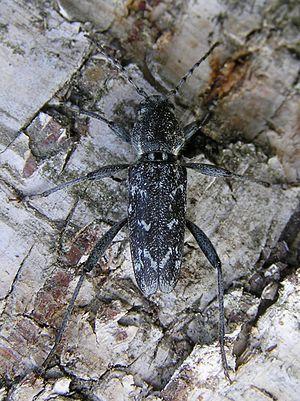
Un xylophage est un organisme vivant dont le régime alimentaire est composé principalement d'aubier, mais aussi de « bois parfait ». Ces animaux, à l'état larvaire ou adulte, mangent les branches, les troncs ou les racines des arbres morts ou vivants. Les saproxylophages ne consomment que le bois en décomposition. Les pyrophiles recherchent le bois brûlé par les incendies de forêts.